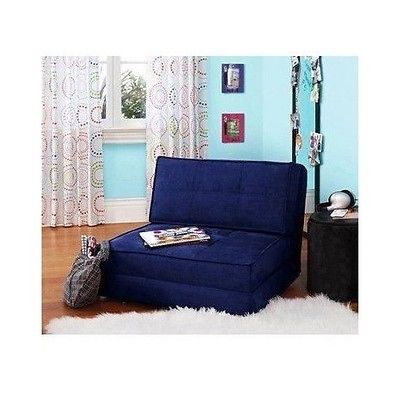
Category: sofa